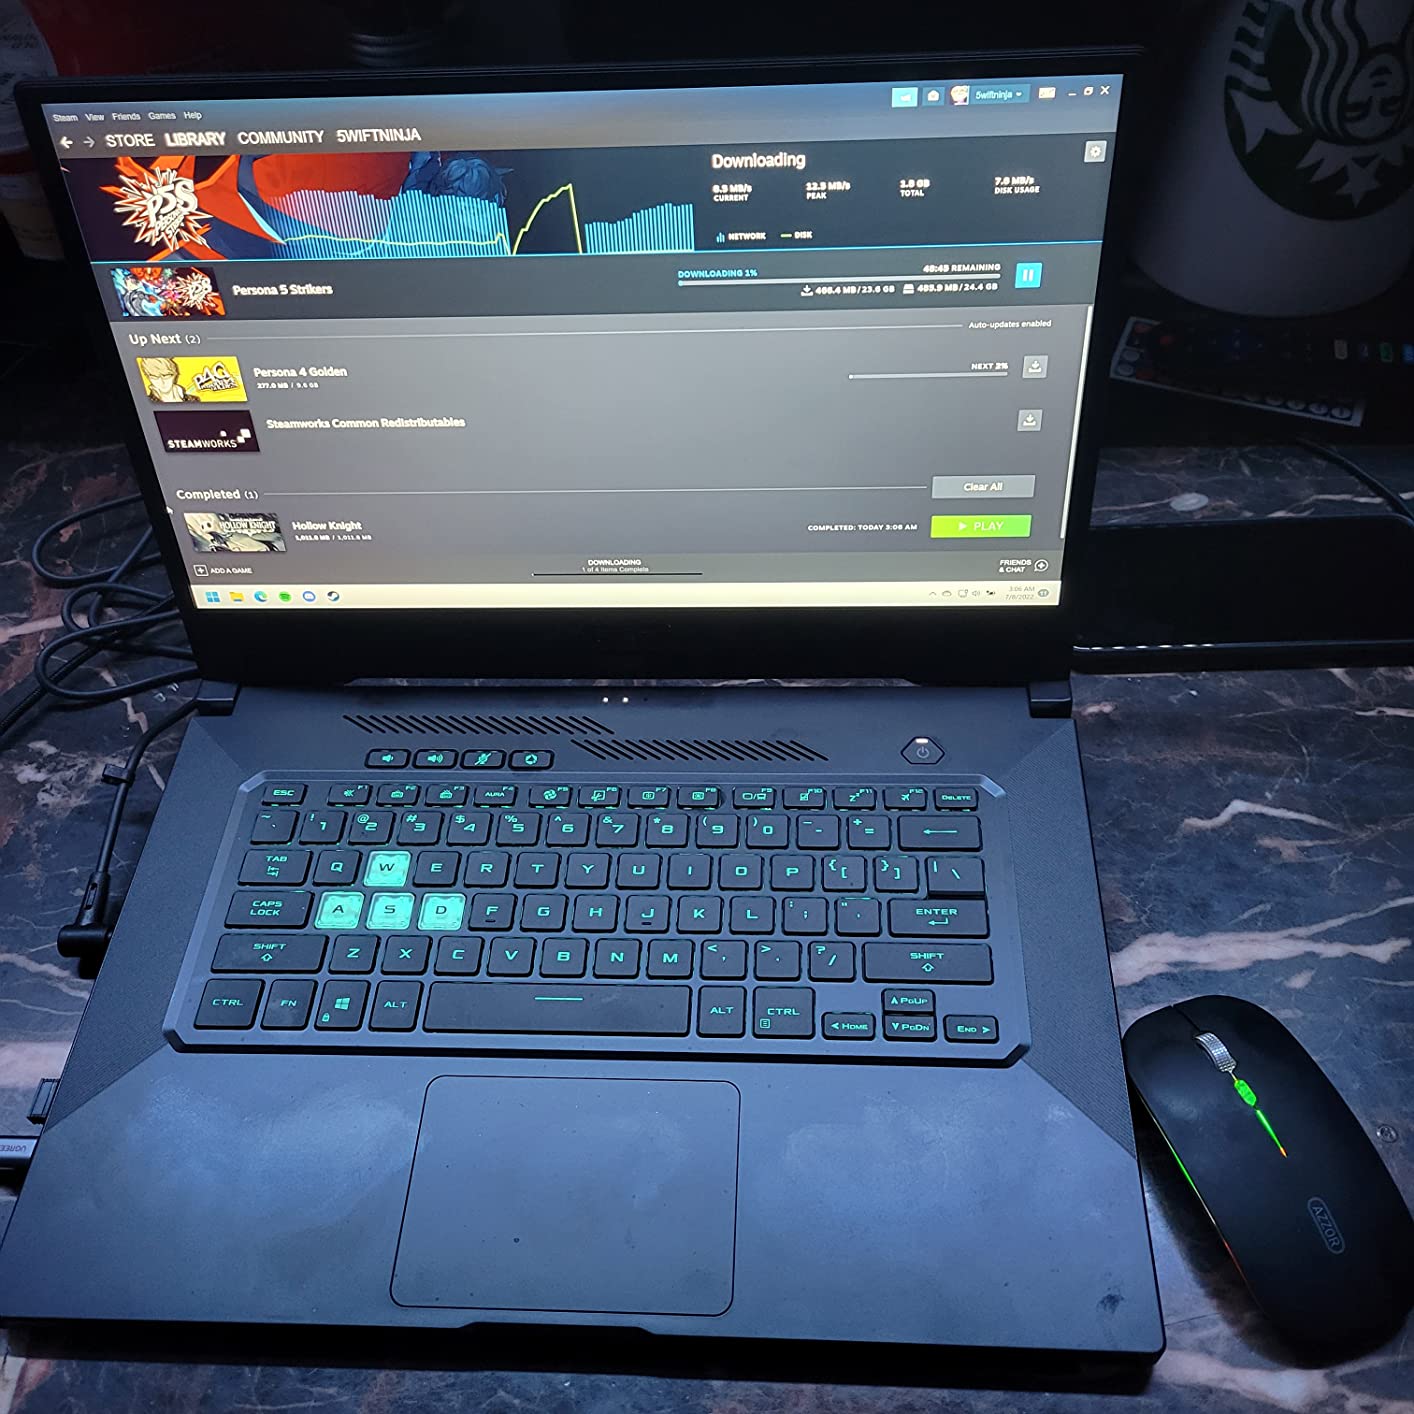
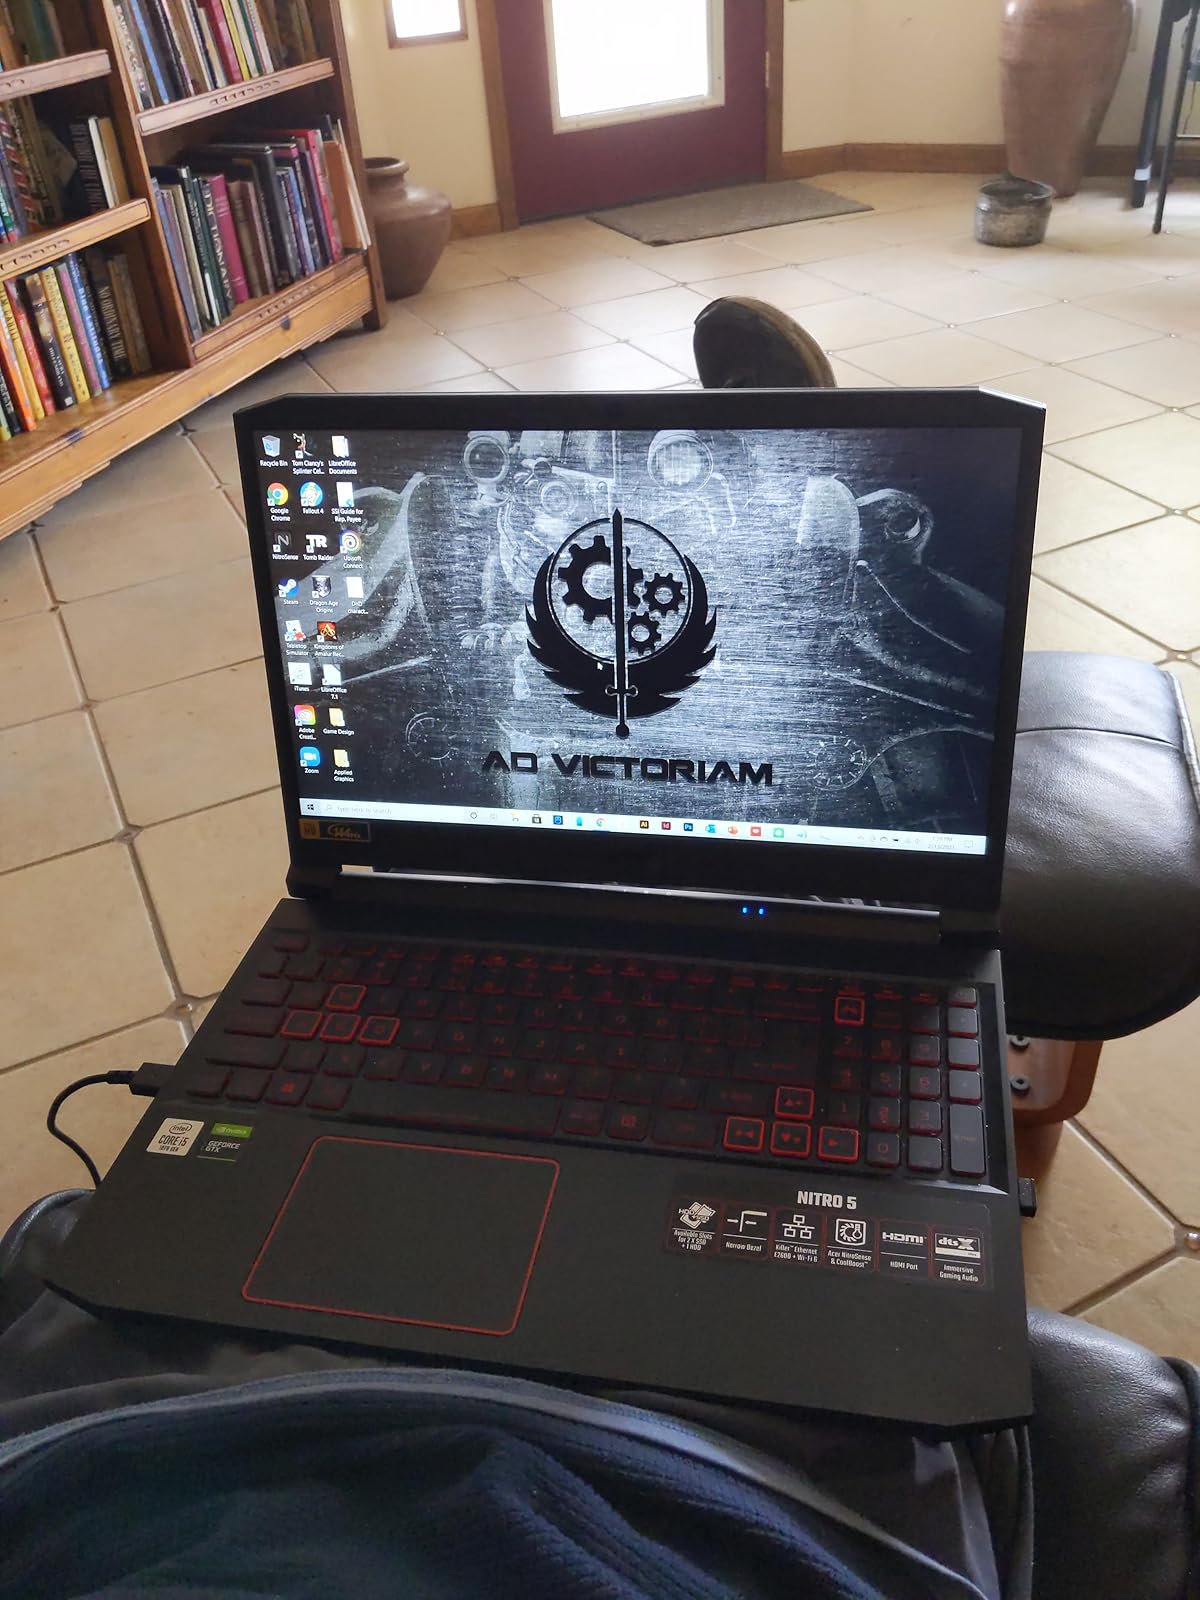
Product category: laptop
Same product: no